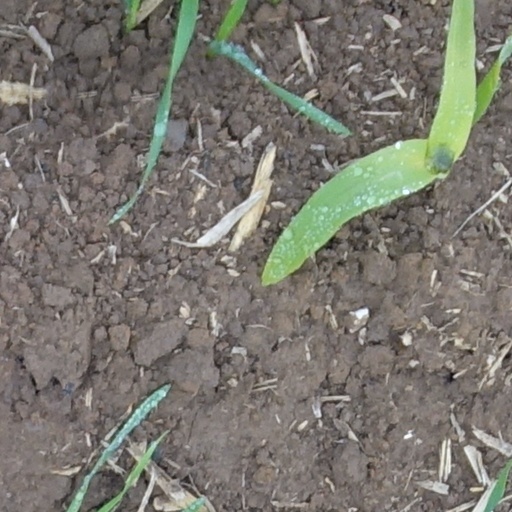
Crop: wheat